Polio vaccine

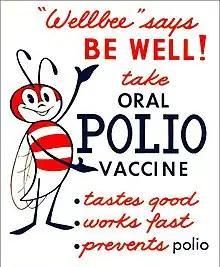
This 1963 poster featured the United States Centers for Disease Control and Prevention's national symbol of public health, the "Wellbee", encouraging the public to receive an oral polio vaccine.

Interruption of person-to-person transmission of the virus by vaccination is important in global polio eradication, since no long-term carrier state exists for poliovirus in individuals with normal immune function, polio viruses have no non-primate reservoir in nature, and survival of the virus in the environment for an extended period appears to be remote. The two types of vaccine are inactivated polio vaccine (IPV) and oral polio vaccine (OPV).